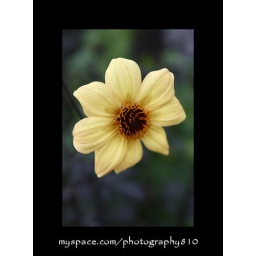
yellow flower taken in Frankenmuth, Michigan